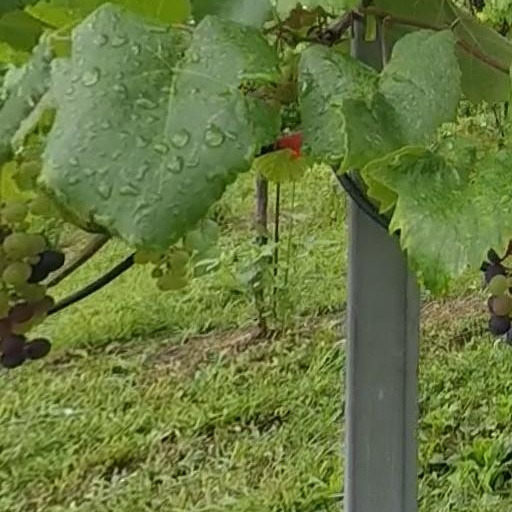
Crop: grape